United States debt ceiling

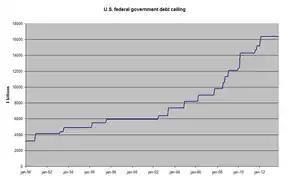
U.S. federal government debt ceiling from 1990 to January 2012 (unadjusted for GDP and population)

The debt-ceiling debate of 1995 led to a showdown on the federal budget and resulted in the U.S. federal government shutdowns of 1995 and 1996. In all, Congress raised the debt ceiling eight times during the Clinton Administration.